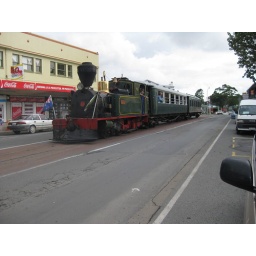
A train in the middle of the road - makes crossing the road just a bit more exciting